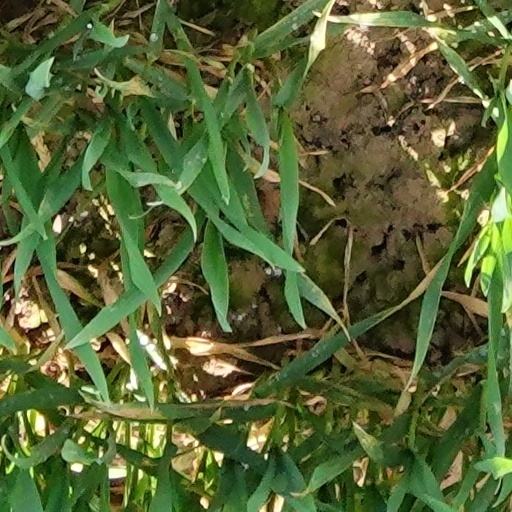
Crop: wheat